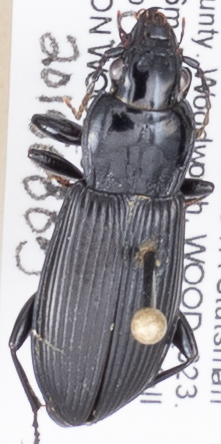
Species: Pterostichus melanarius melanarius
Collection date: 2015-08-05
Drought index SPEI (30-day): -0.788
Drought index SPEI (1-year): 0.23
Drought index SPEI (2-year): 0.54